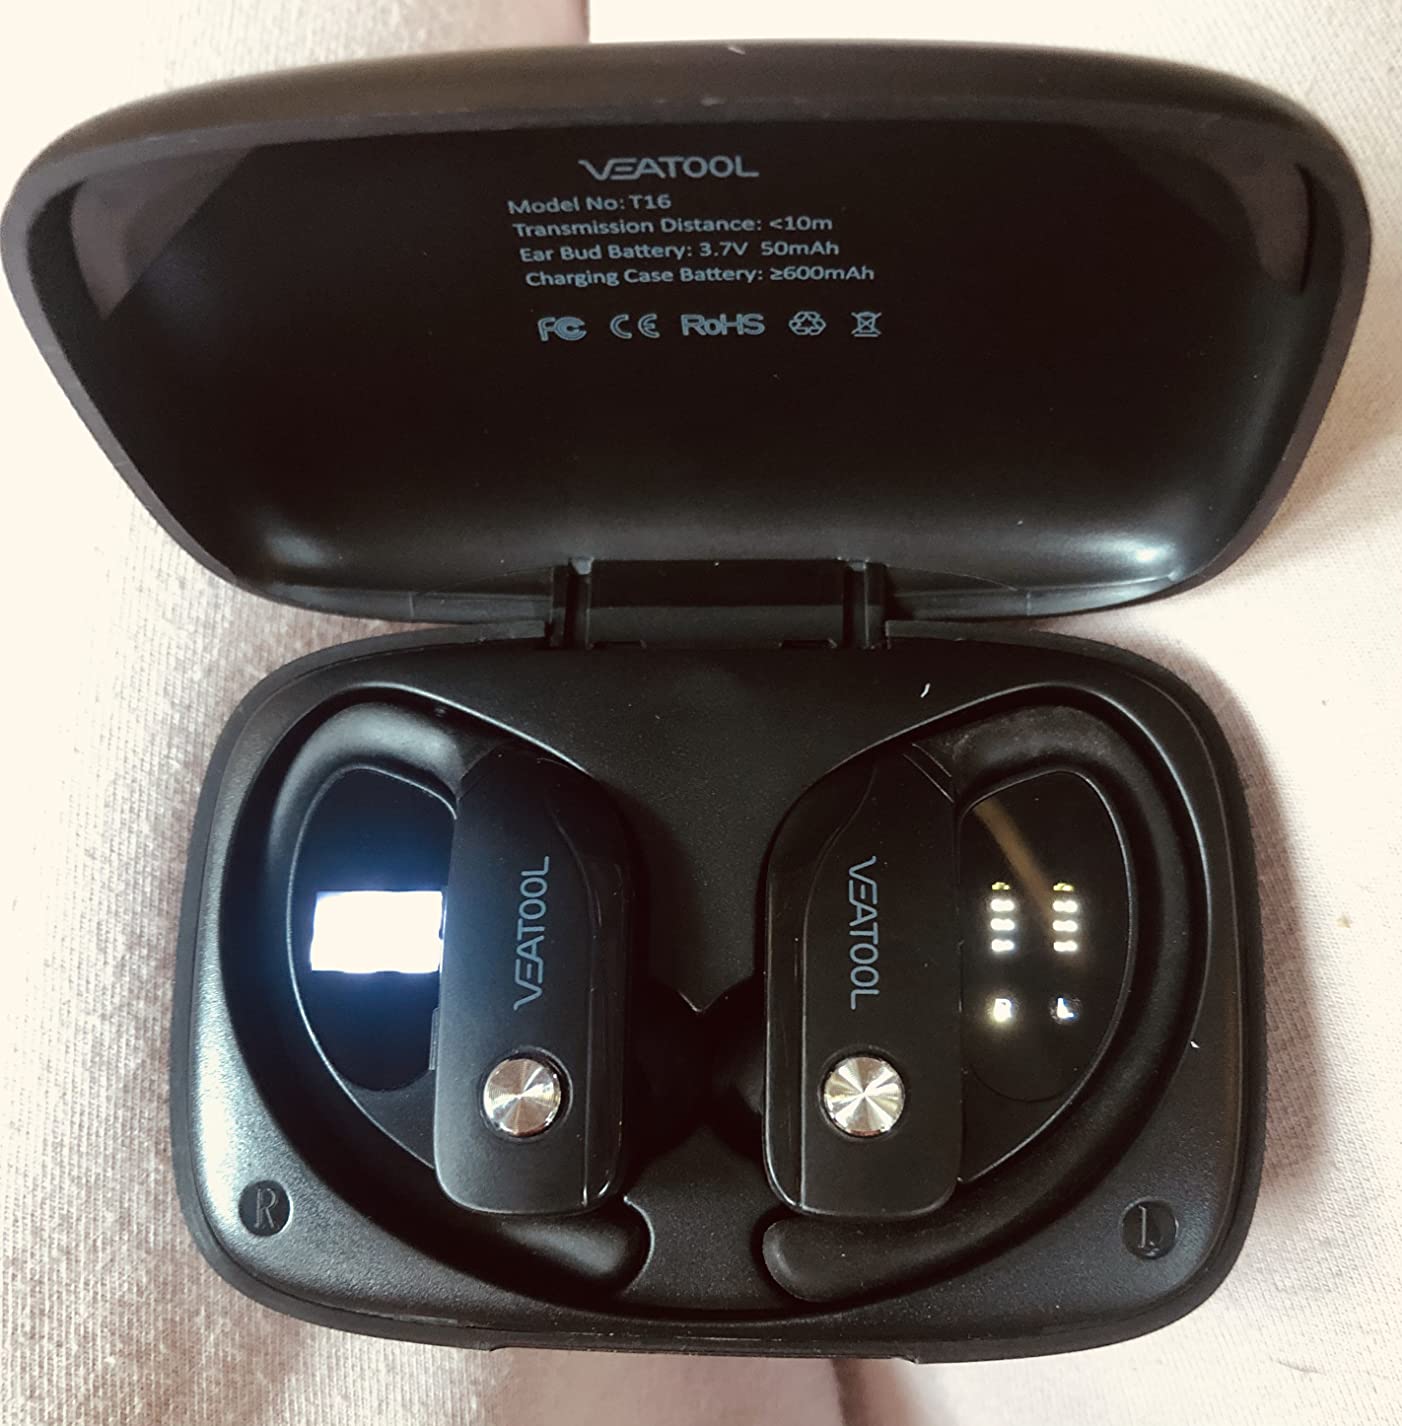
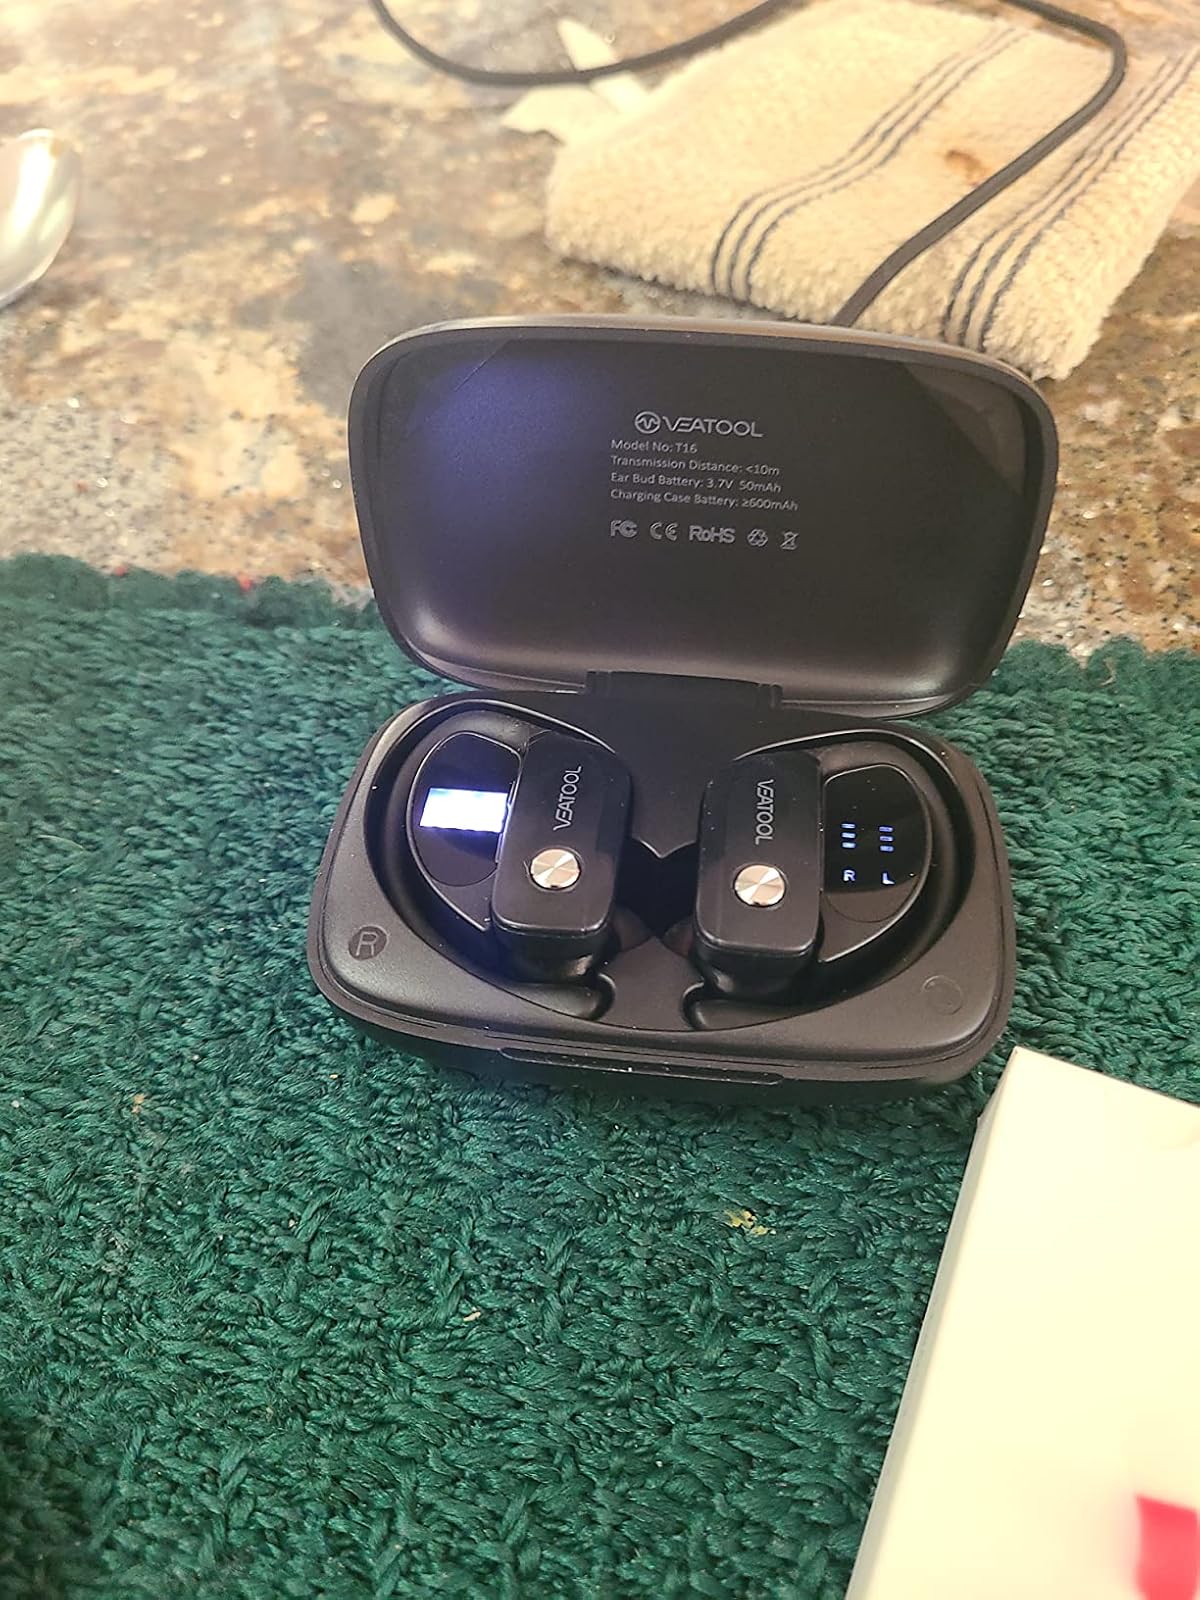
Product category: earbuds
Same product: no